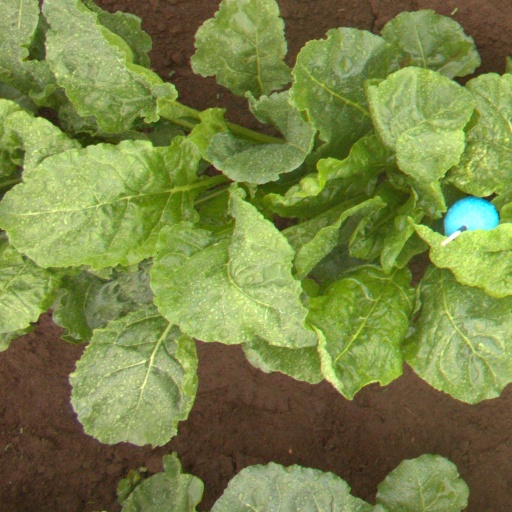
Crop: sugar beet